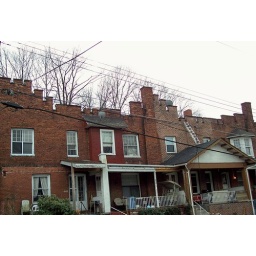
Unusual roof line on some row houses in Squirrel Hill